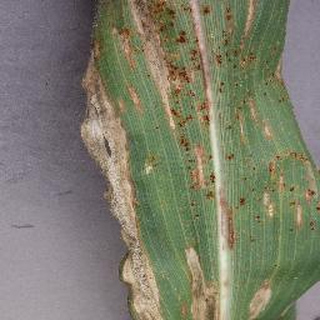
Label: corn_northern_leaf_blight